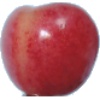
Label: cherry_rainier